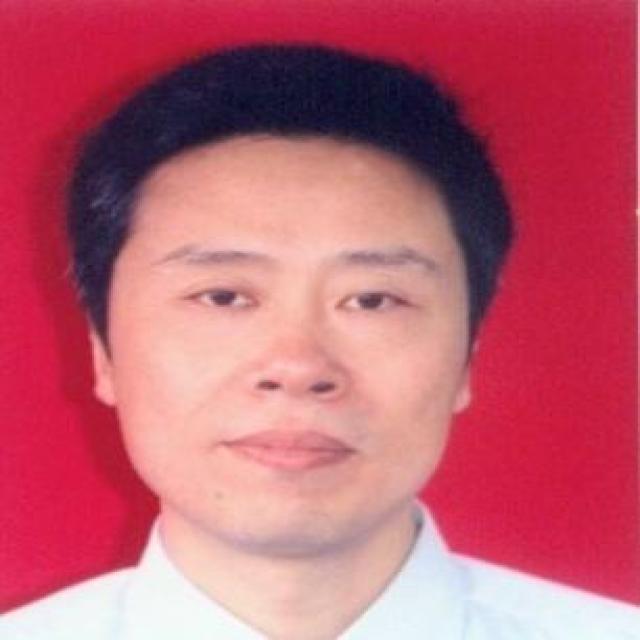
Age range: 45-64